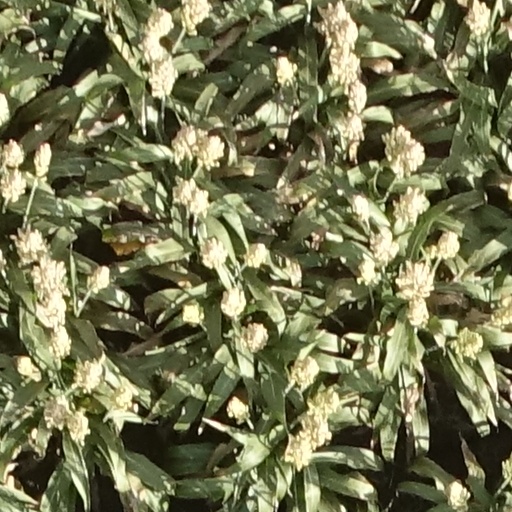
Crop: sorghum